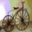
Label: bicycle